Neither Here nor There (Fringe)

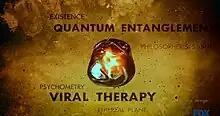
The new amber-tinted title sequence, featuring new terms such as 'Viral therapy', 'Philosopher's stone', and 'Existence'

"Neither Here nor There" is the fourth season premiere of the Fox science fiction drama television series "Fringe". The episode depicts the aftermath of the third season finale in which Peter Bishop disappears from his timeline. In the new, altered timeline, Olivia Dunham is joined by FBI agent Lincoln Lee after the latter's partner is murdered. The two work to investigate his death, which revolves around shape-shifting technology.